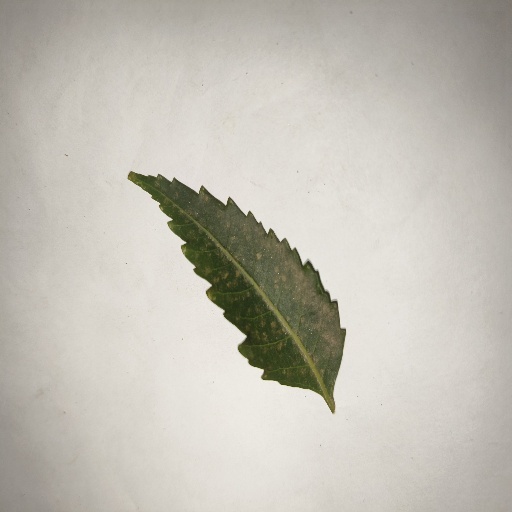
Species: Neem
Leaf condition: Powdery Mildew